Seatonian Prize

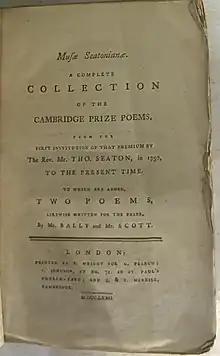
"Musae Seatonianae", published 1772

The Seatonian Prize is awarded by the University of Cambridge for the best English poem on a sacred subject. This prize has been awarded annually since 1750 and is open to any Master of Arts of the university. Lord Byron referred to this prize in his 1809 poem entitled "English Bards and Scots Reviewers". The prize is still awarded annually, with a deadline of 30 September each year. It is open to all members of the Senate of the University of Cambridge, and to anyone with the status of Masters of Arts.